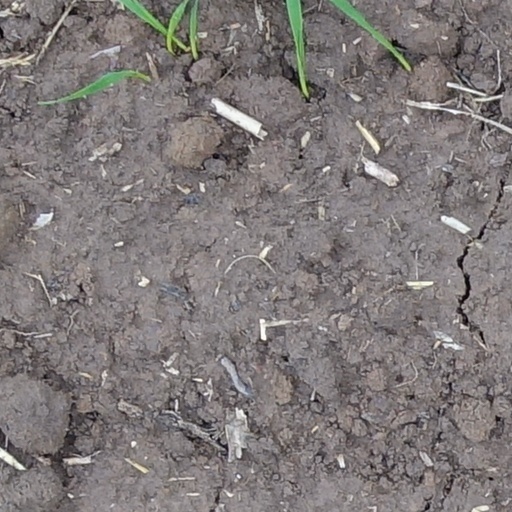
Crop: wheat